Michel Fokine

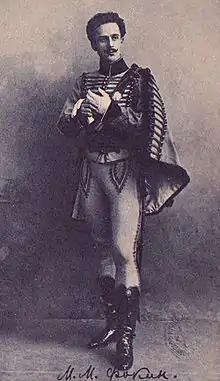
Fokine costumed for the role of Lucien d'Hervilly, in Marius Petipa's 1905 production of the ballet "Paquita"

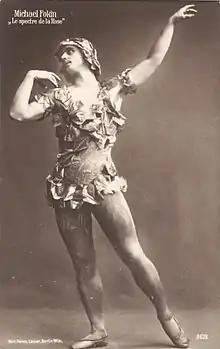
Fokine as the spectre in a 1914 production of the Ballets Russes' "Le Spectre de la rose"

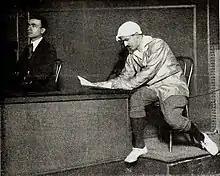
Fokine directing the rehearsals of the ballet "Aphrodite" in 1919

Fokine was born in Saint Petersburg to a prosperous merchant and at the age of 9 was accepted into the Saint Petersburg Imperial Ballet School. That same year, he made his performing debut in "The Talisman" under the direction of Marius Petipa. In 1898, on his 18th birthday, he debuted on the stage of the Imperial Mariinsky Theatre in "Paquita", with the Imperial Russian Ballet. In addition to being a talented dancer, Fokine was also passionate about painting and displayed talent in this area as well. He also played musical instruments, including mandolin (played on stage in ensemble led by Ginislao Paris), domra, and balalaika (played in Vasily Andreyev's Great Russian Orchestra).